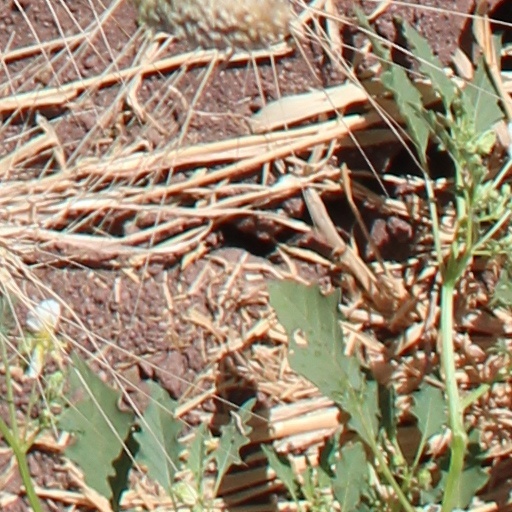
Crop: wheat